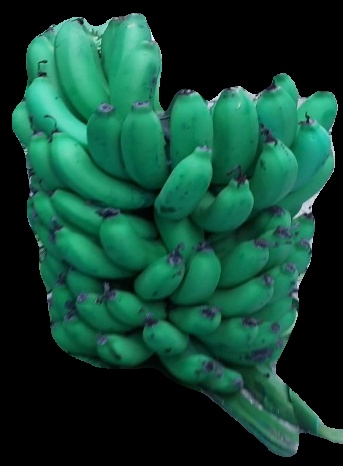
Variety: pachbale
Grade: grade2